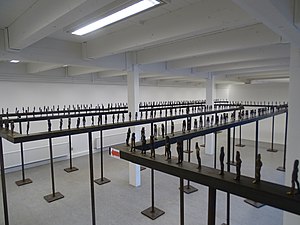
550+1 / Udstillinger
550+1 udstillet på Varde Kunstmuseum
550+1 er en bronzeskulptur af den danske kunstner Jens Galschiøt. Skulpturen viser omfanget af mænd, som en prostitueret har sex med i løbet af et år. Skulpturen blev færdiggjort i 2015 og blev for første gang udstillet på folkemødet på Bornholm.